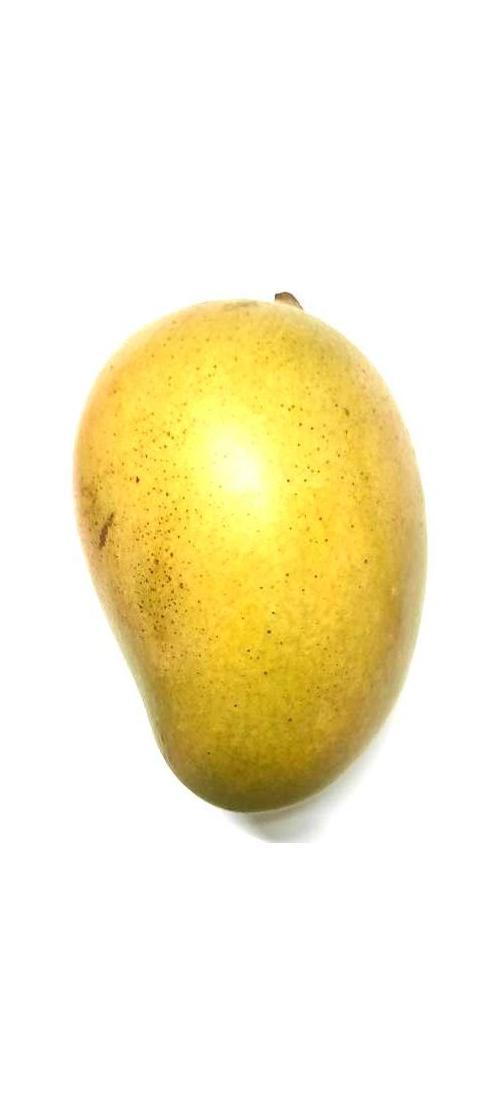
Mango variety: Shada